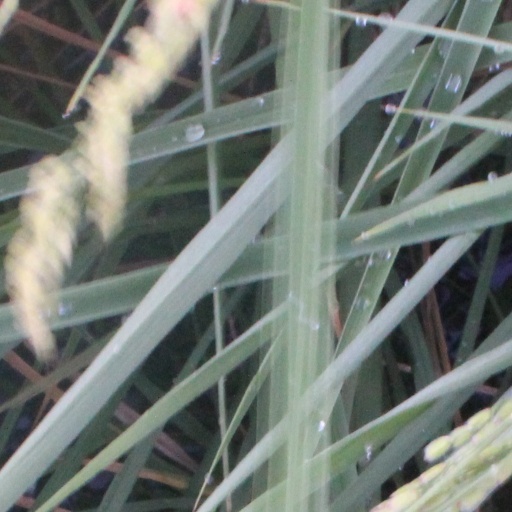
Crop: rice